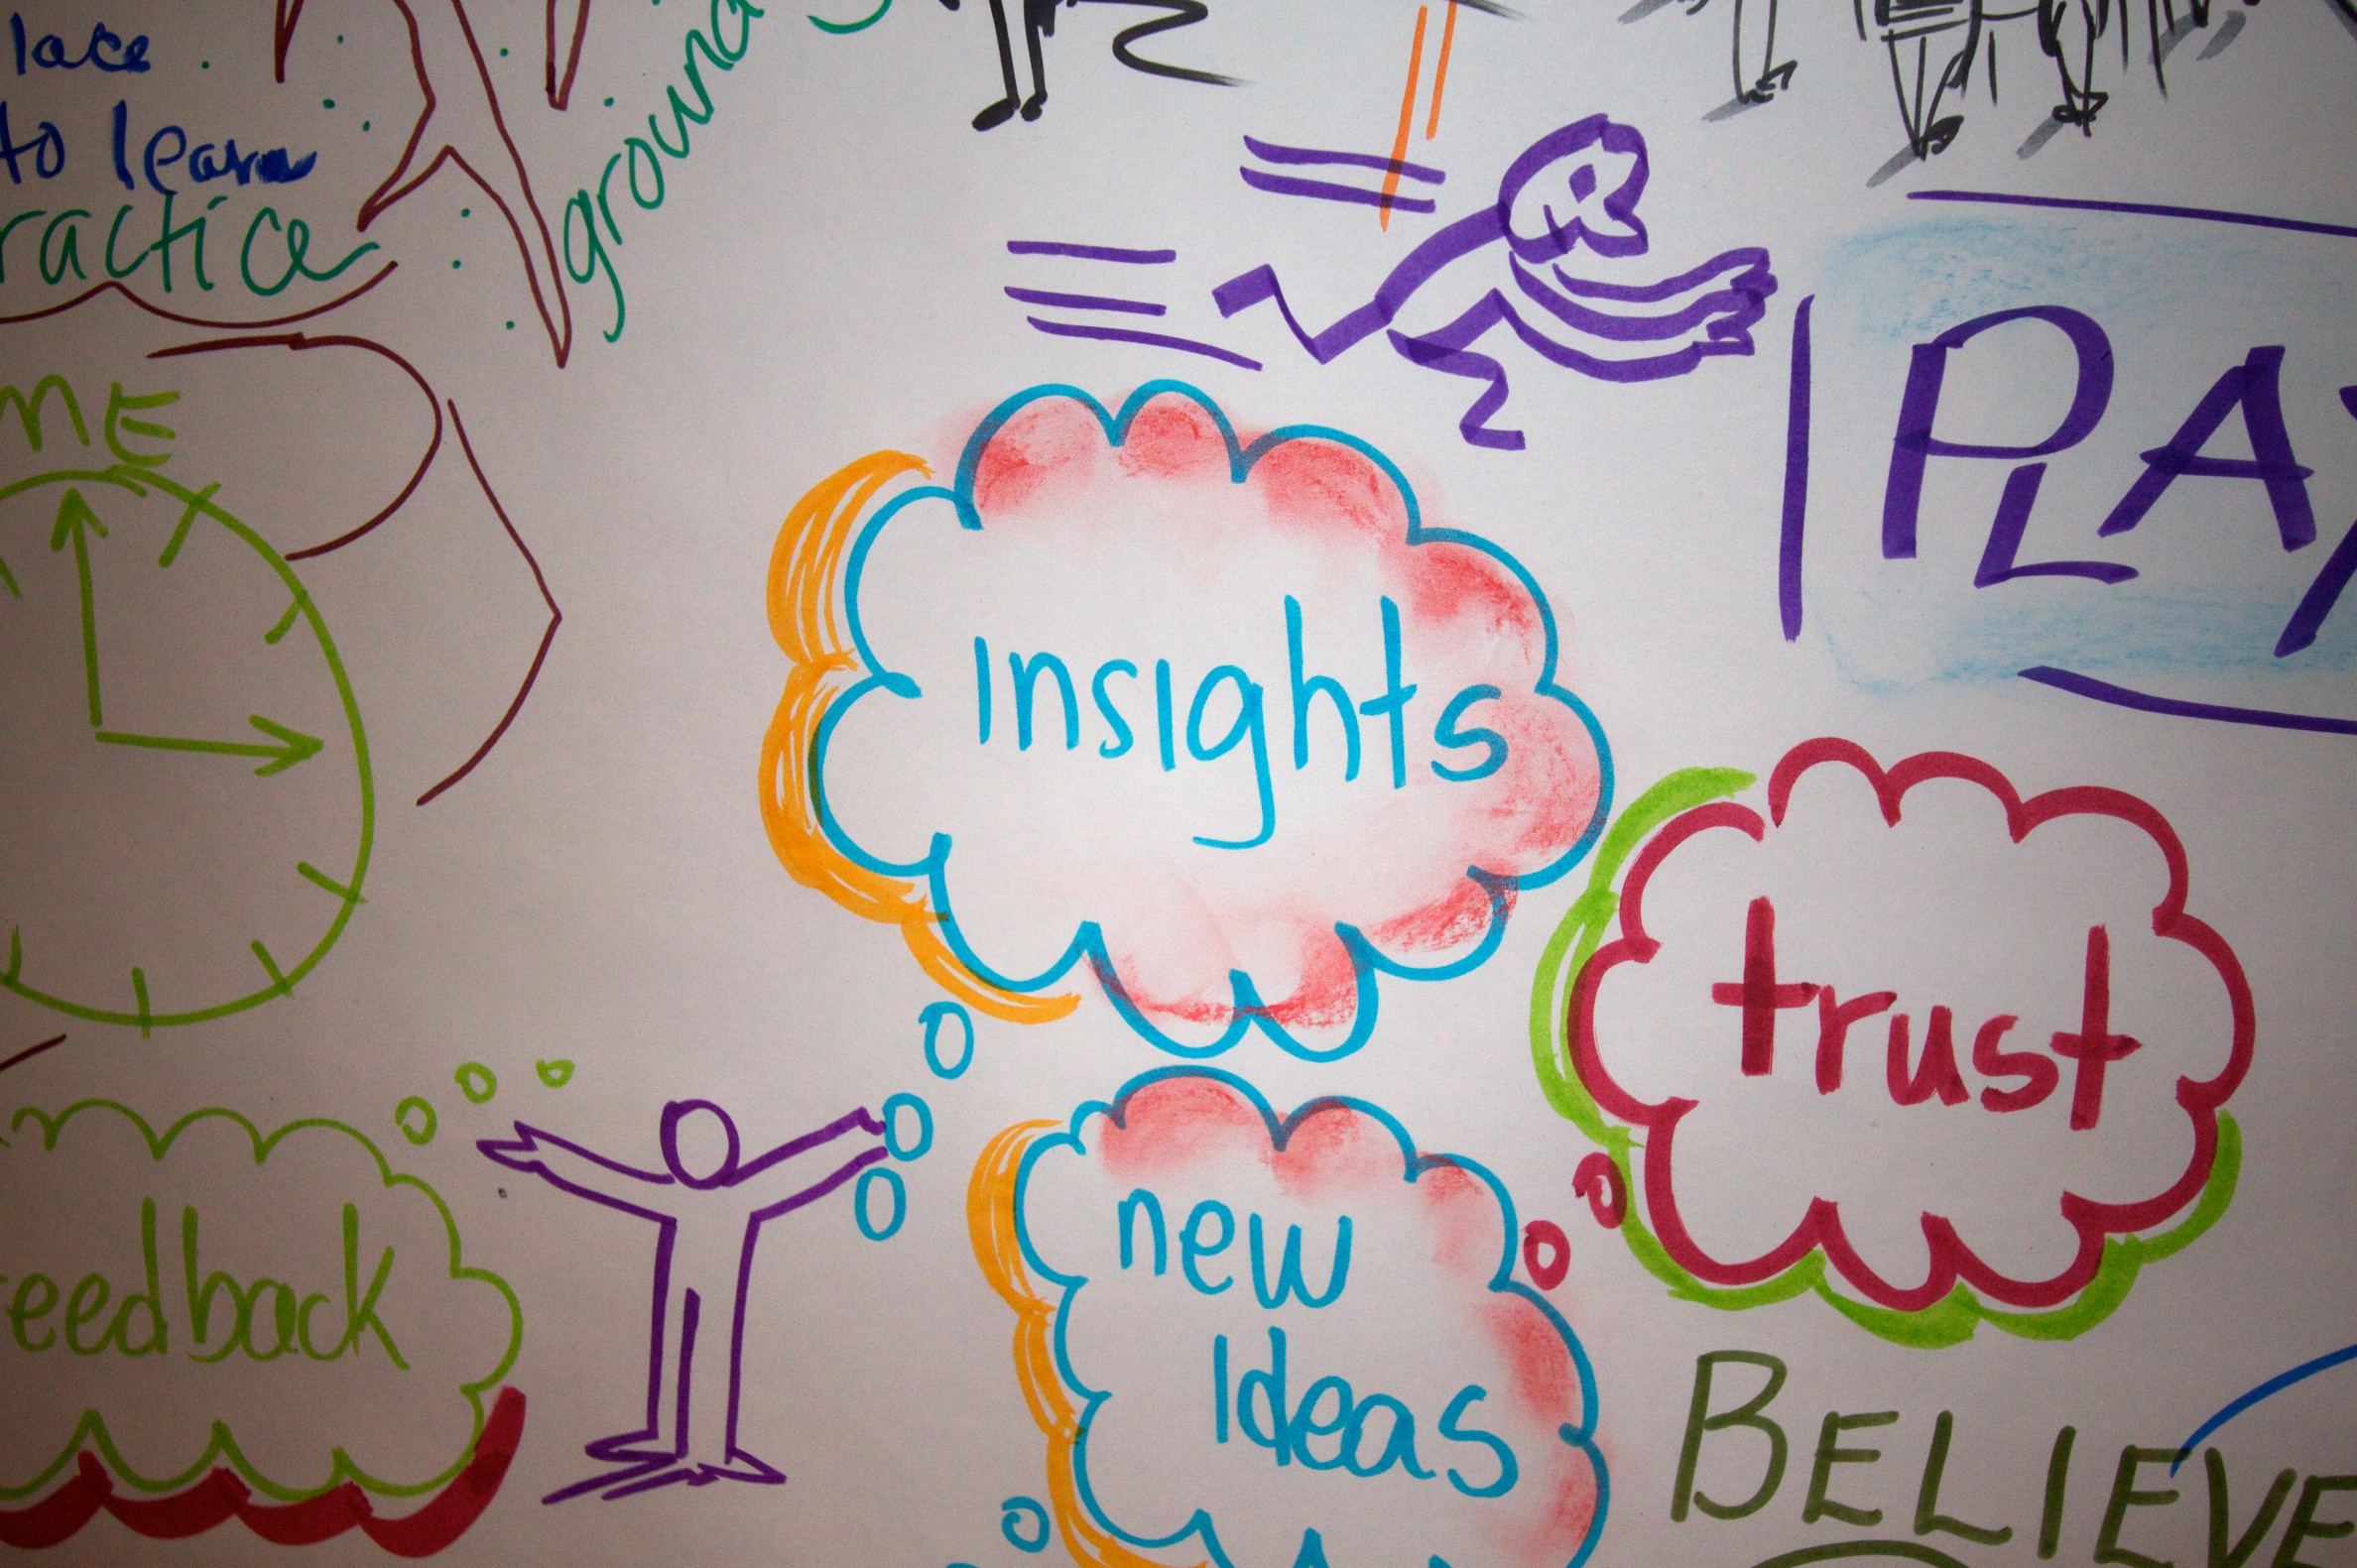
writing, number, love, font, art, design, text, organ, calligraphy, ifvp2010, emotion